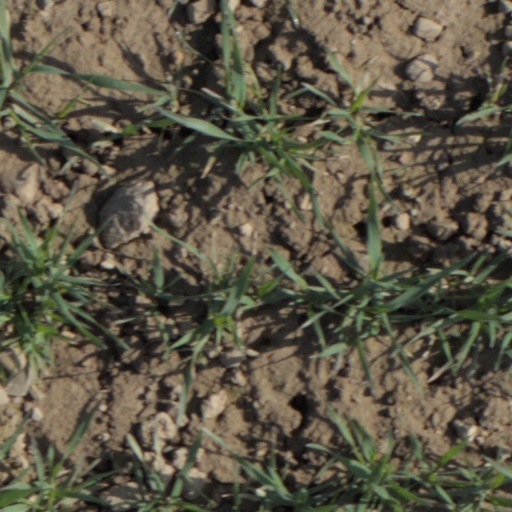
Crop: wheat